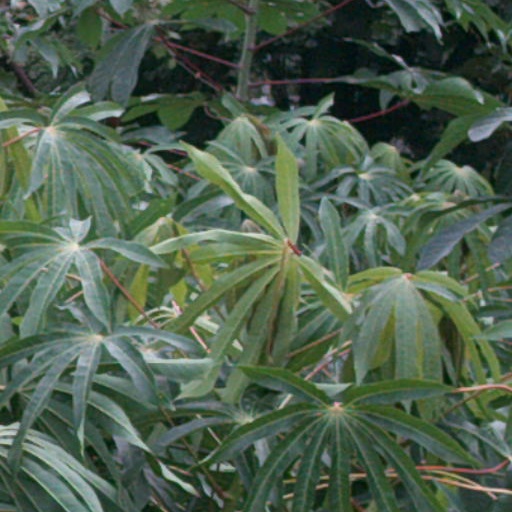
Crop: cassava